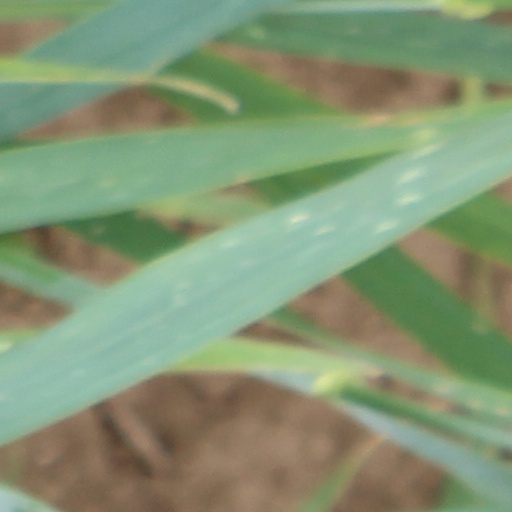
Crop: wheat